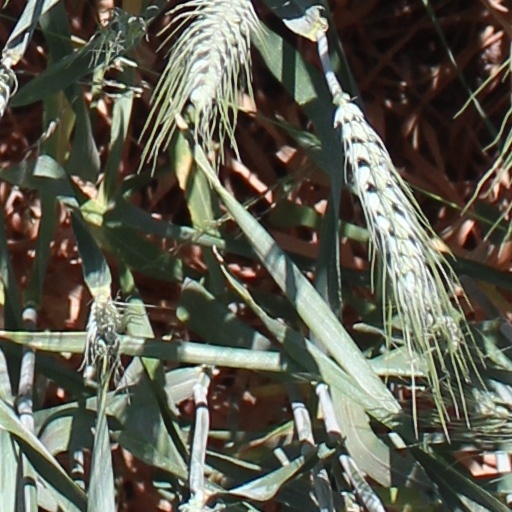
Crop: wheat